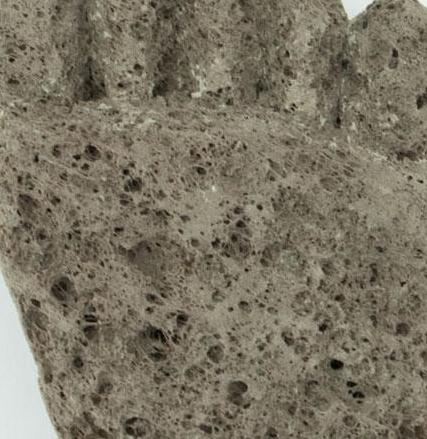
Texture: porous